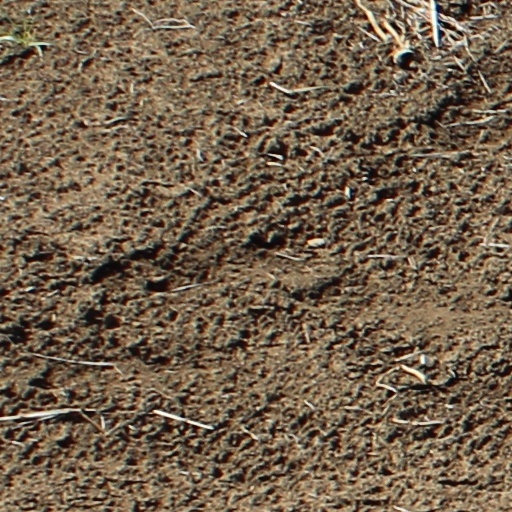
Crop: wheat